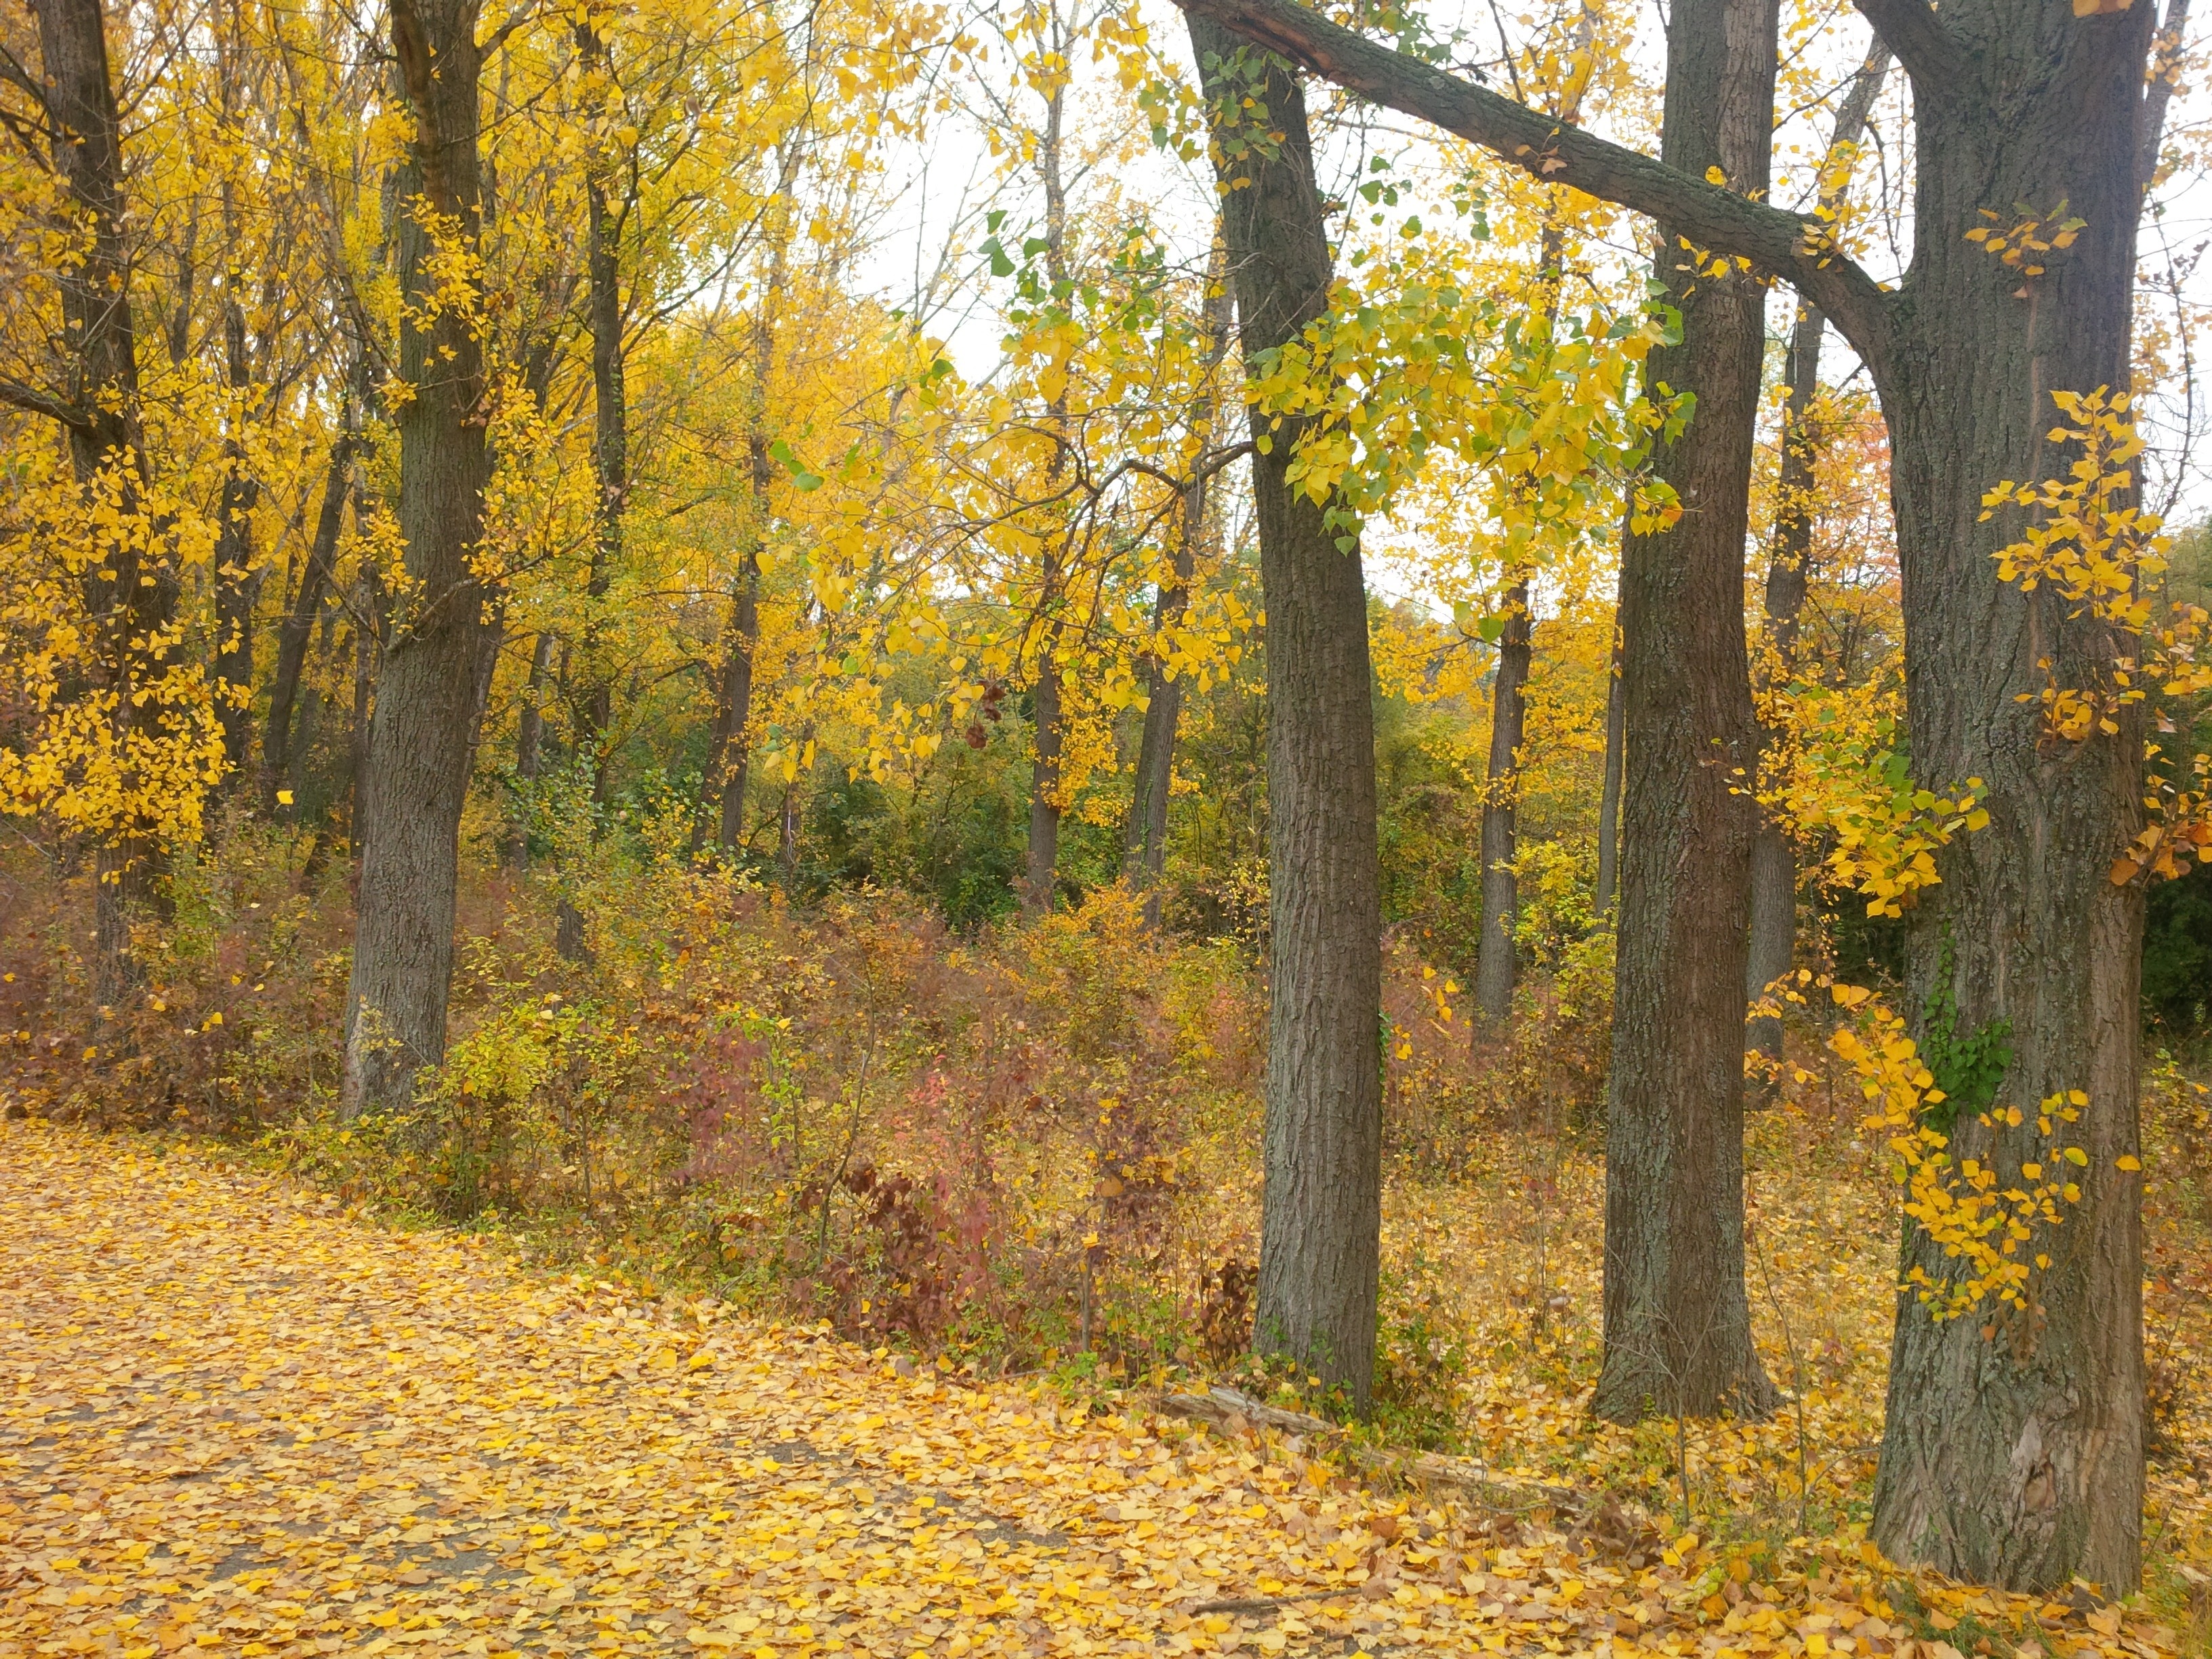
tree, nature, forest, plant, meadow, sunlight, leaf, fall, environment, idyllic, foliage, rural, peaceful, autumn, season, trees, leaves, outdoors, woods, deciduous, grove, woodland, habitat, ecosystem, biome, natural environment, woody plant, temperate broadleaf and mixed forest, temperate coniferous forest, land plant